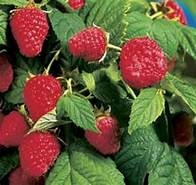
Label: raspberry